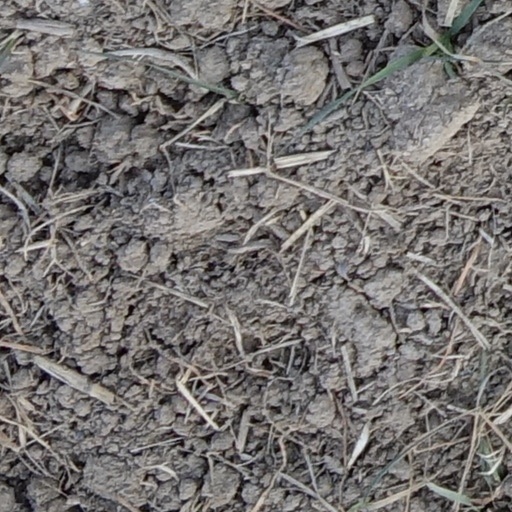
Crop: wheat